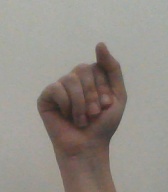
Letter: saad